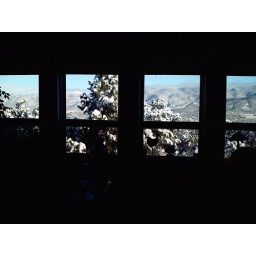
Looking North ... in the second window you can see the white peak of Sierra Blanca